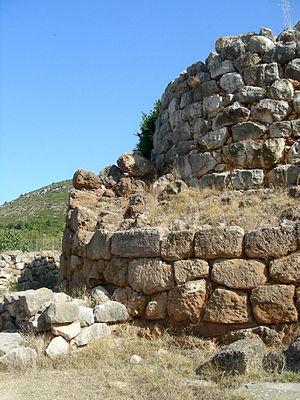
Le complexe nuragique de Palmavera est un site archéologique situé dans l'actuelle commune d'Alghero, dans la province de Sassari dans le nord de la Sardaigne.